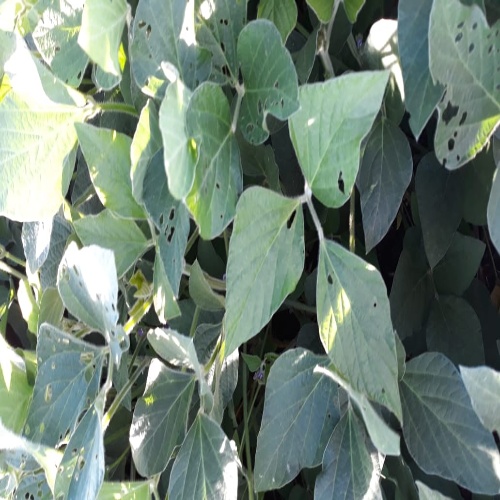
Label: Caterpillar